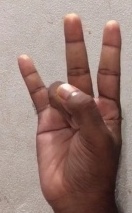
ASL sign: 7